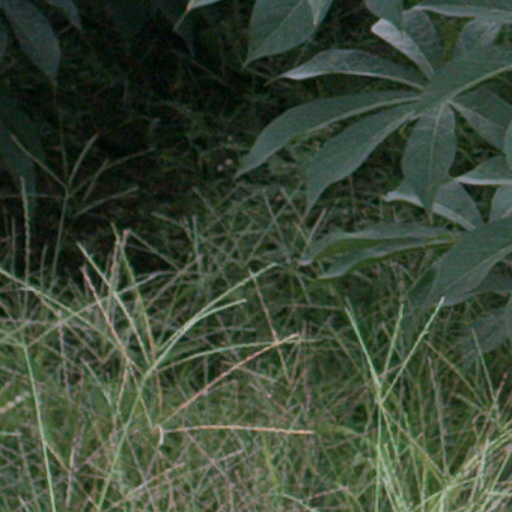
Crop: cassava